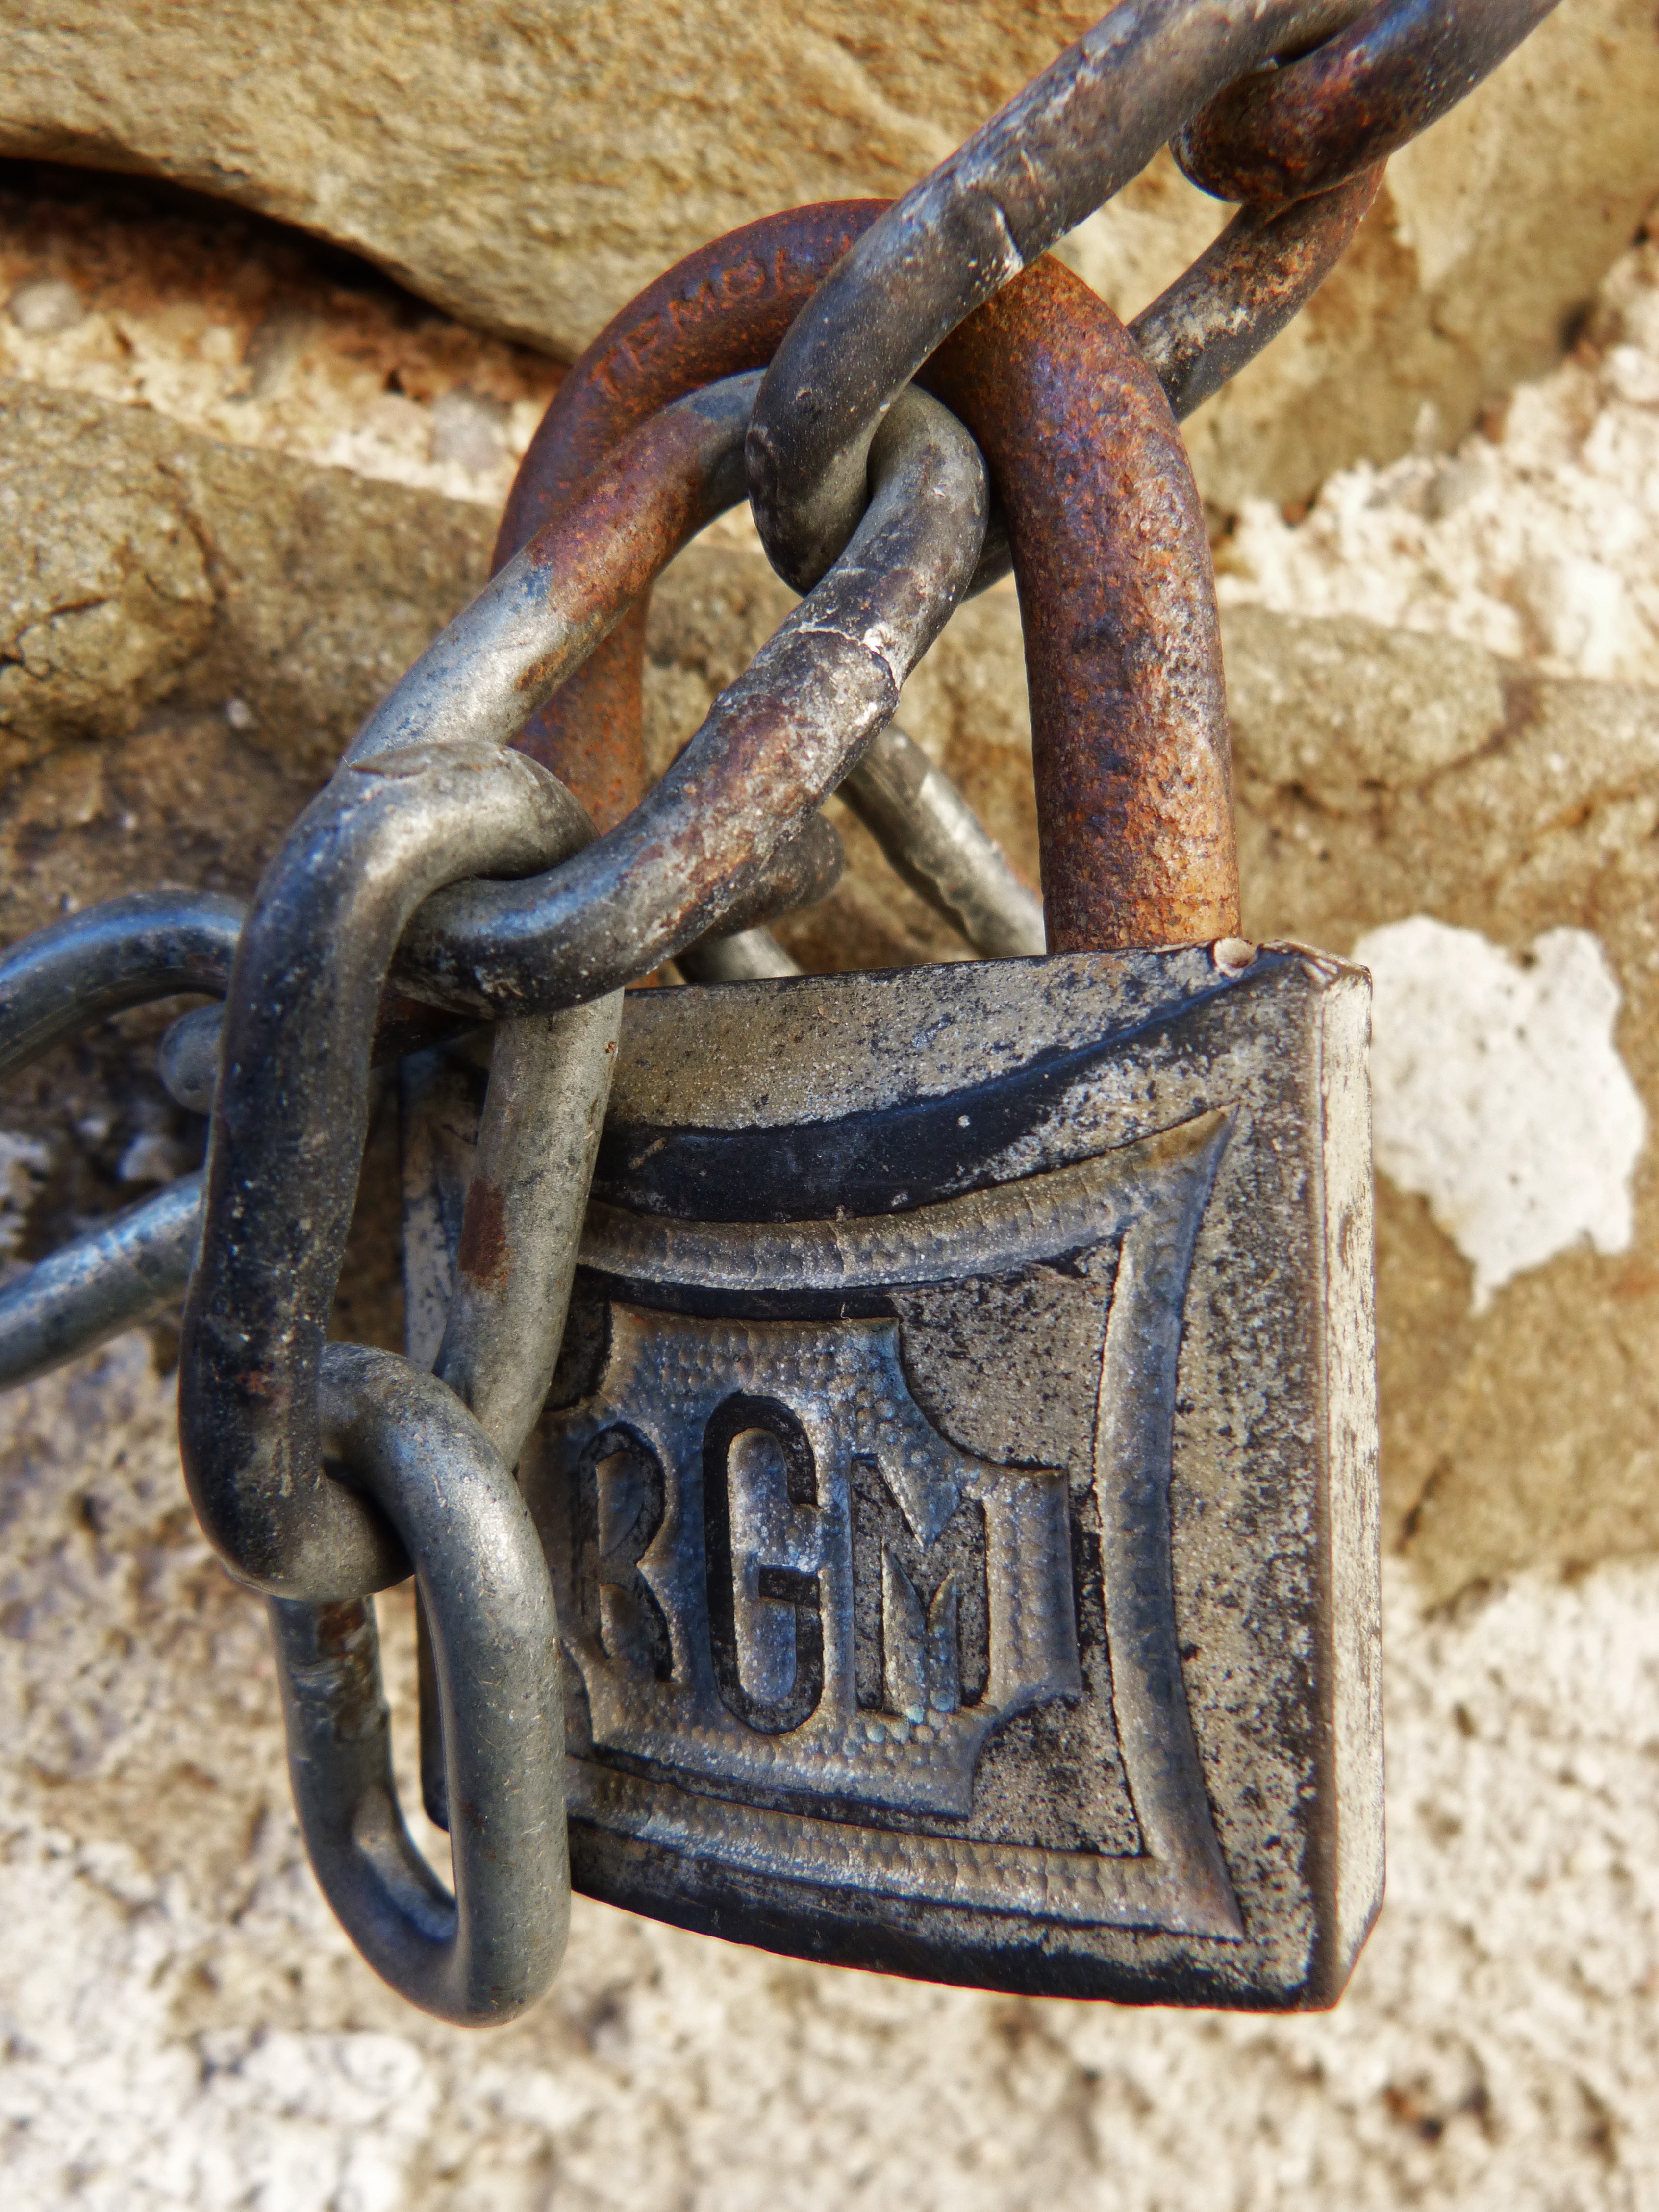
vintage, string, old, symbol, material, padlock, closed, iron, vetoed